David Mayo

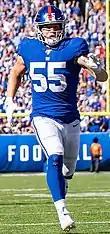
Mayo playing for the New York Giants in 2019

On September 2, 2019, Mayo was signed by the New York Giants. In Week 5 against the New England Patriots, Mayo recorded a team high 13 tackles and a sack. On March 16, 2020, Mayo signed a three-year contract extension with the team. On September 6, 2020, he was placed on injured reserve with a torn meniscus before being activated on October 16, 2020. Mayo was released on March 4, 2021.